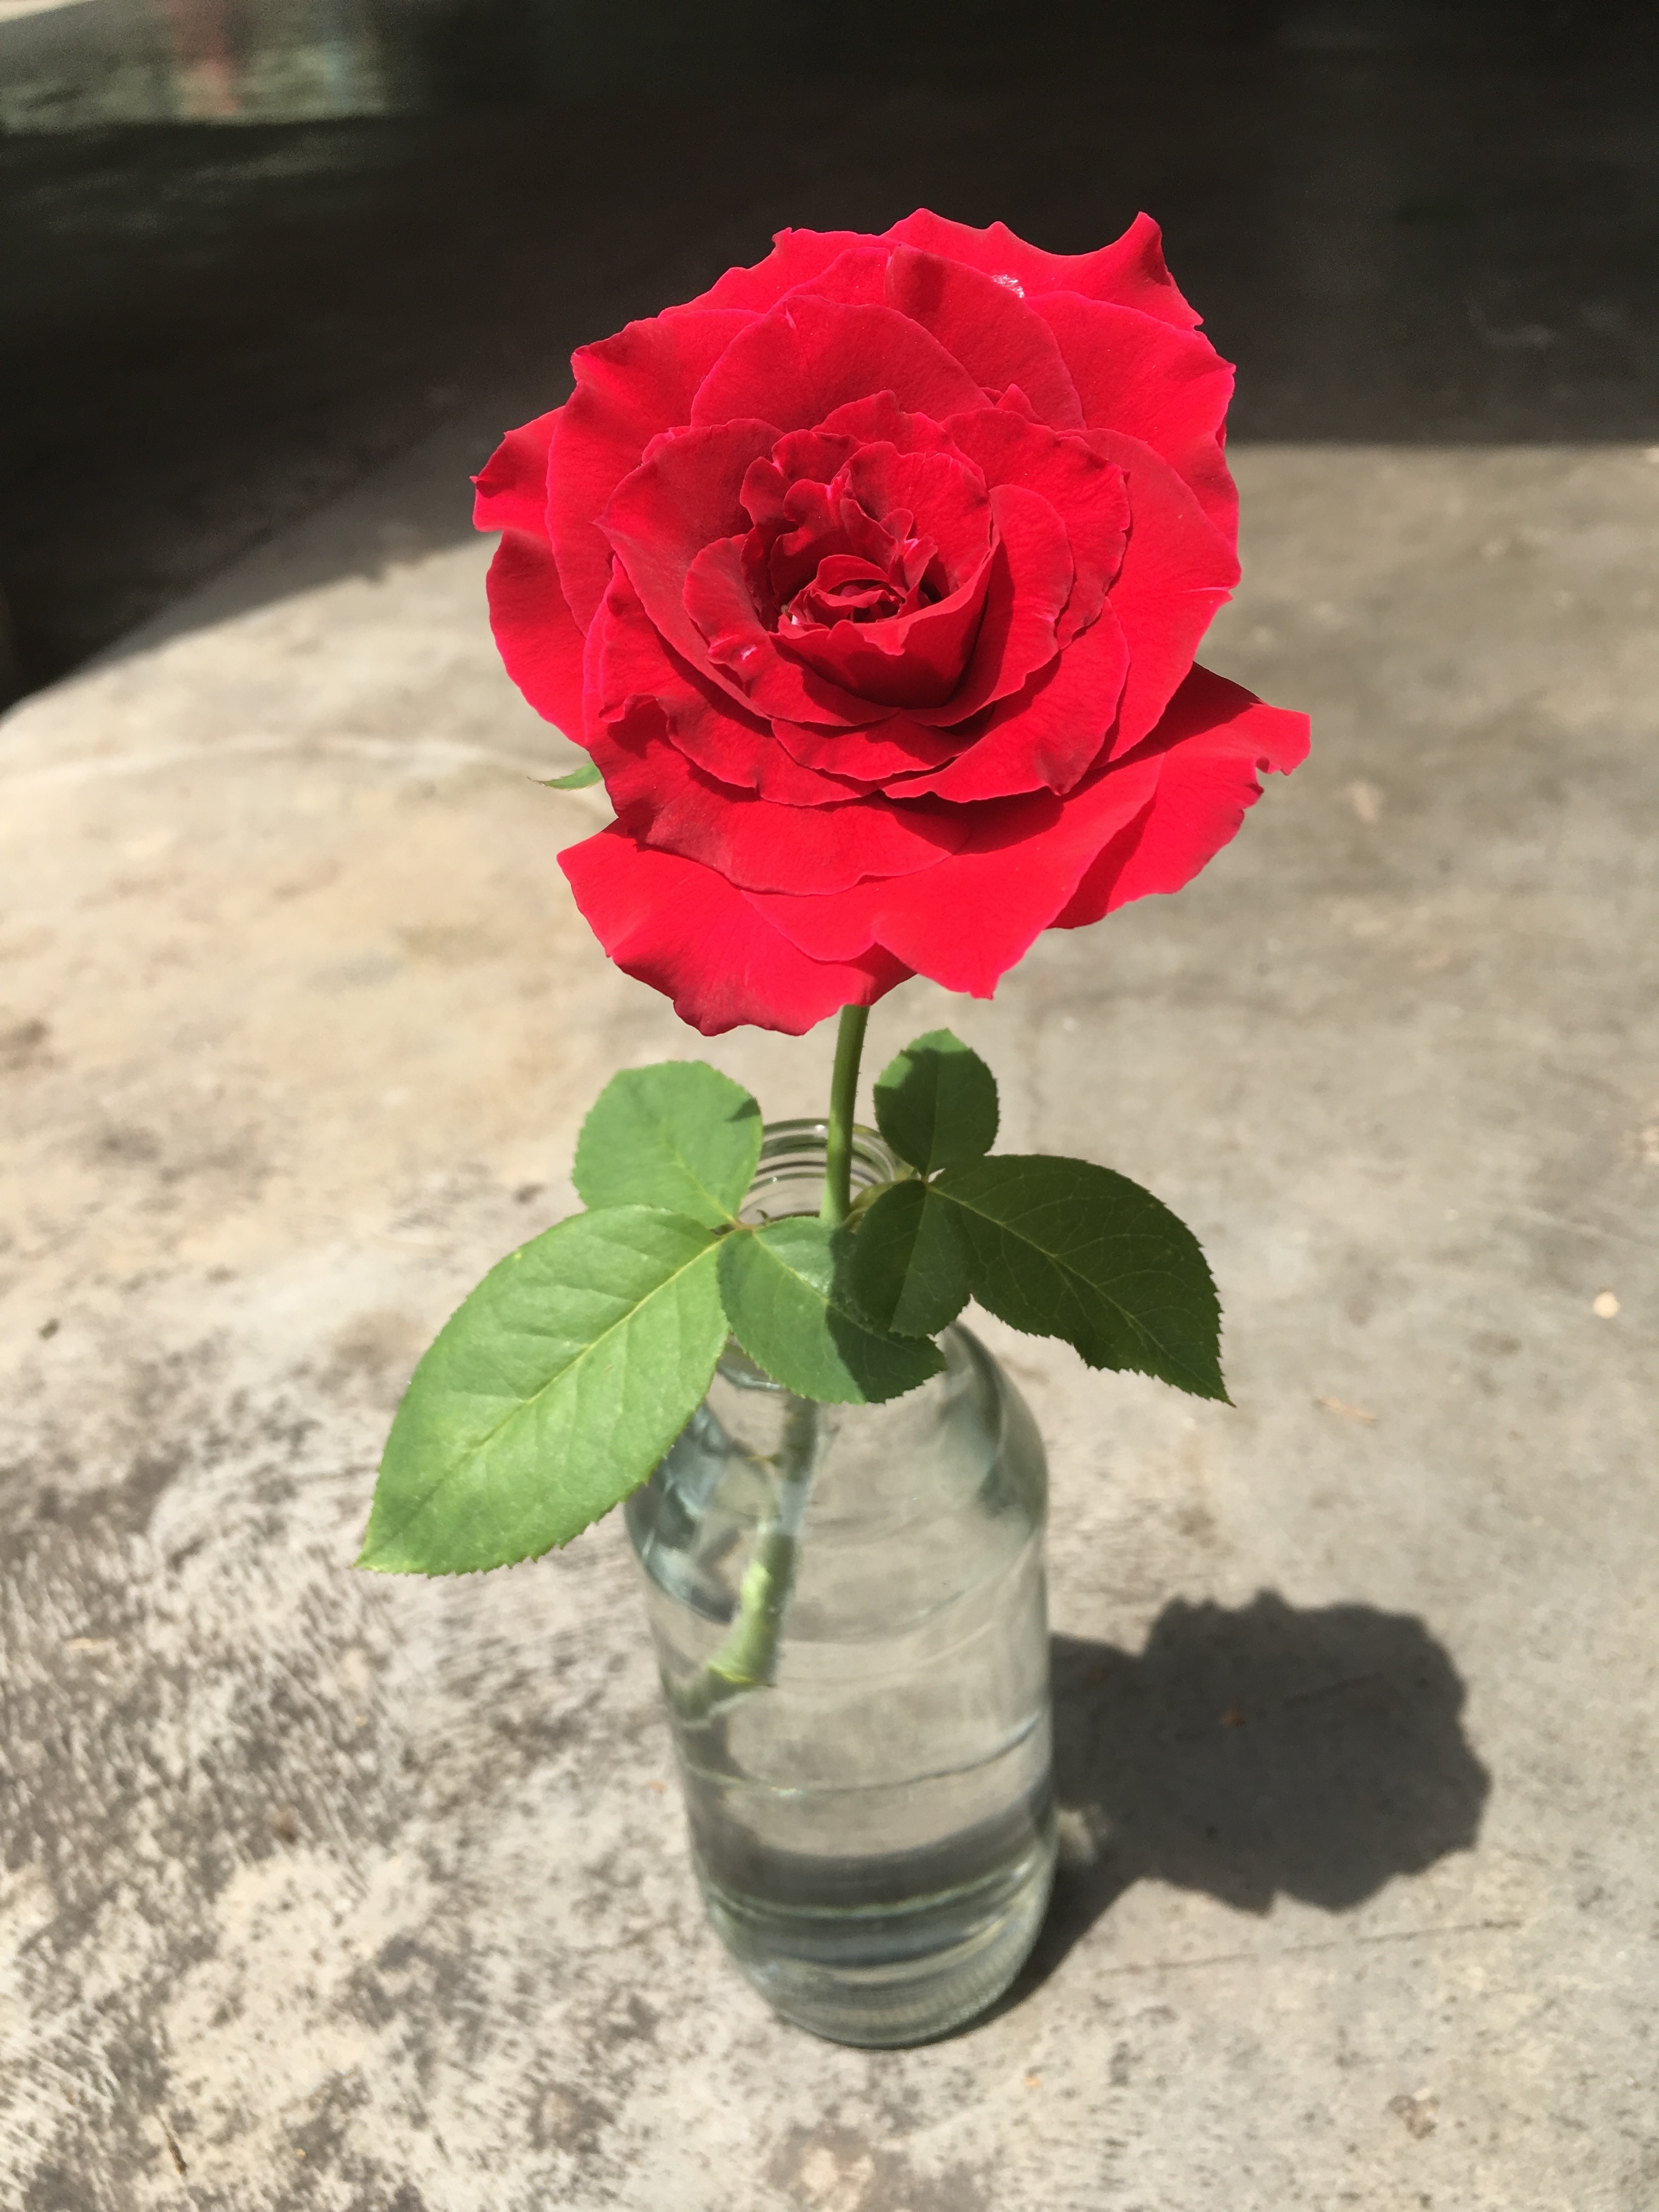
plant, flower, petal, rose, red, pink, flora, outdoors, nice, flowering plant, garden roses, rose family, land plant, pottle